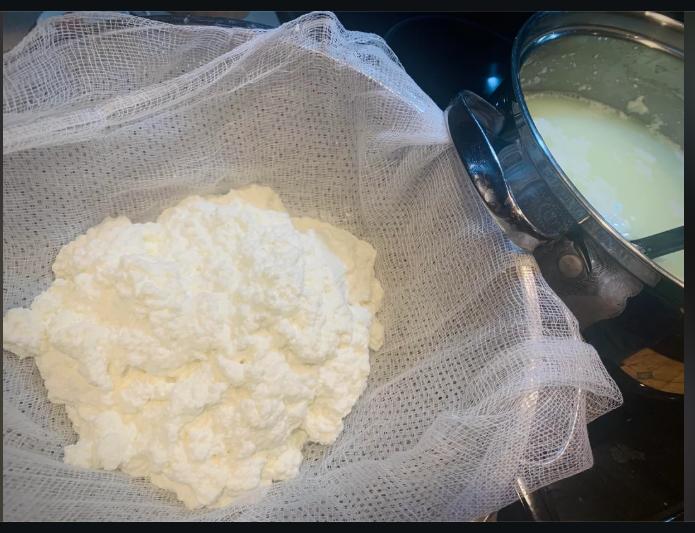
Mchakato wa kutengeneza jibini. Inaonekana kuna donge la jibini jeupe lililopinda likichujwa kwa kitambaa cha jibini au kitambaa cha chachi. Karibu na hapo kuna, kuna sufuria yenye kiowevu ambacho kinaweza kuwa maziwa yaliyoganda au  wei iliyobaki  baada ya kutenganisha jibini.